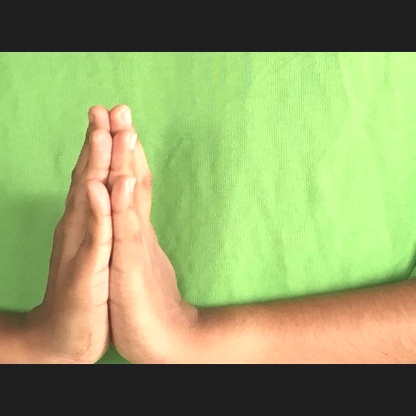
Mudra: Anjali